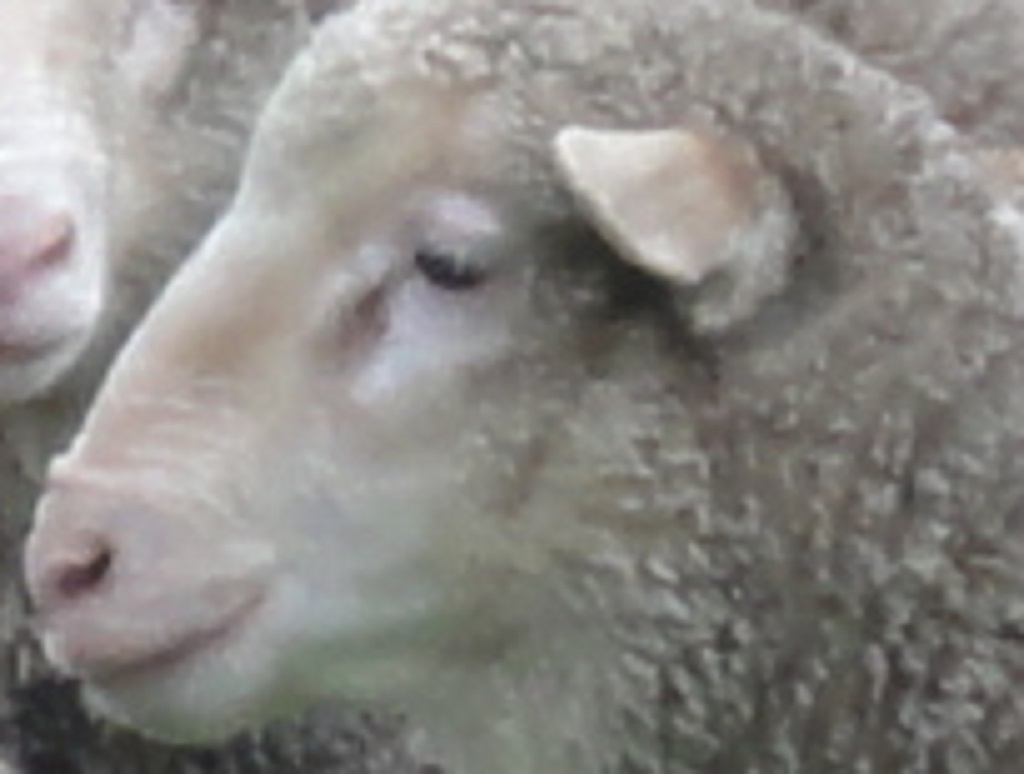
Label: no pain